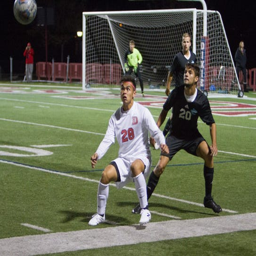
the men 's soccer team took